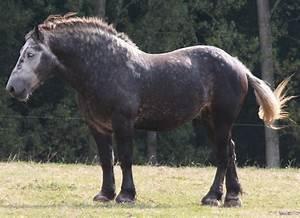
horse